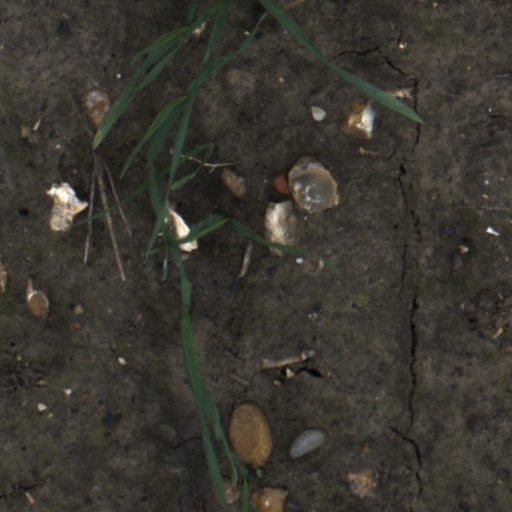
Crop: wheat